A Night in Tuscany

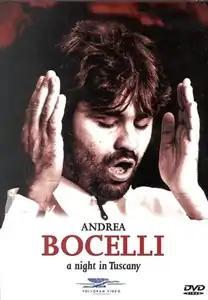

A Night in Tuscany is the first DVD released by Italian singer Andrea Bocelli of a concert which took place at the Piazza dei Cavalieri in Pisa in 1997. The concert includes duets with soprano Nuccia Focile, Italian rock star Zucchero, and English soprano Sarah Brightman.